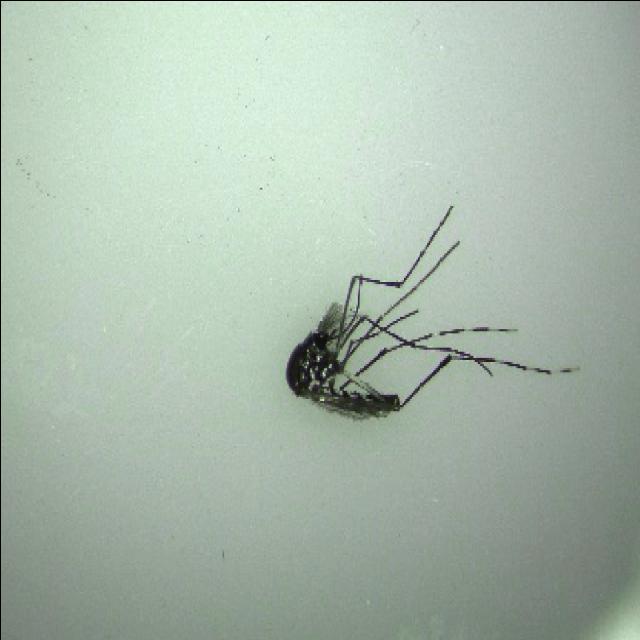
Species: aedes_albopictus